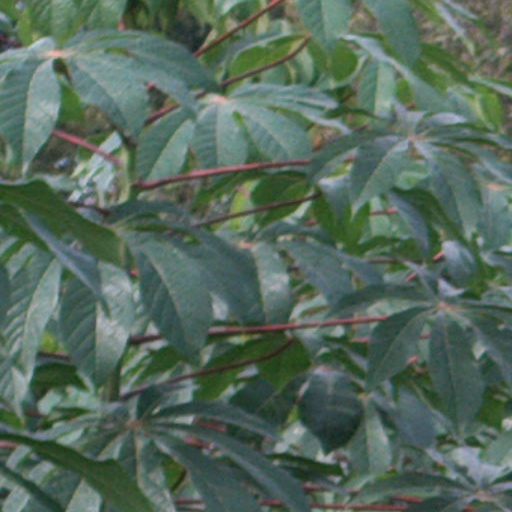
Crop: cassava